Debian

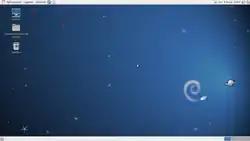
Debian 6 (Squeeze), 2011

In July 2009, the policy of time-based development freezes on a two-year cycle was announced. Time-based freezes are intended to blend the predictability of time based releases with Debian's policy of feature-based releases, and to reduce overall freeze time. The Squeeze cycle was going to be especially short; however, this initial schedule was abandoned. In September 2010, the backporting service became official, providing more recent versions of some software for the stable release.